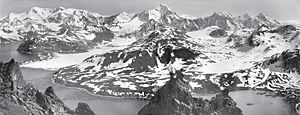
Endurance-ekspeditionen / Ekspeditionen / Weddellhavsgruppen / Rejsen over South Georgia
De sneklædte bjerge og dale på South Georgia, der blev forceret under rejsen fra sydkysten til øens nordside
Endurance-ekspeditionen 1914–17 var en ekspedition, som blev planlagt og ledet af Ernest Shackleton med det formål at krydse det antarktiske kontinent. Efter Roald Amundsens erobring af Sydpolen i 1911 anså Shackleton krydsningen af kontinentet som den sidste store udfordring i Antarktis. Ekspeditionen mislykkedes i at nå sit mål, men regnes alligevel som en af de største begivenheder i den heroiske tidsalder for antarktisudforskning.